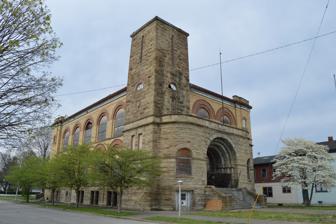
Building: Grand Army of the Republic Memorial Hall (Ironton, Ohio)
Country: United States of America
Year built: 1892
United States historic place Grand Army of the Republic Memorial Hall U.S. National Register of Historic Places Front and western side; the windows are gone, and the roof has caved in Show map of Ohio Show map of the United States Location 401 Railroad St., Ironton, Ohio Coordinates 38°32′14″N 82°41′07″W / 38.53728°N 82.68528°W / 38.53728; -82.68528 Built 1892 Architect Joseph W. Yost Architectural style Richardsonian Romanesque NRHP reference No. 12000801 Added to NRHP September 19, 2012 The Grand Army of the Republic Memorial Hall , built in 1892, is an historic building located at 401 Railroad Street in Ironton , Ohio . Designed by noted Ohio architect Joseph W. Yost in the Richardsonian Romanesque style of architecture, it was built to serve as a Grand Army of the Republic memorial and the meeting hall of Dick Lambert Post No. 165 of the GAR. It later served as the meeting hall of the now long-defunct American Legion Post No. 59 as well as the Ironton city hall . After being abandoned by the city, American Legion Post No. 433 undertook the task of restoring the long neglected veteran's memorial. On September 19, 2012, the building was added to the National Register of Historic Places . On May 28, 2014, demolition of the building began. See also Grand Army of the Republic Hall (disambiguation) National Register of Historic Places listings in Lawrence County, Ohio * Sons of Union Veterans of the Civil War References